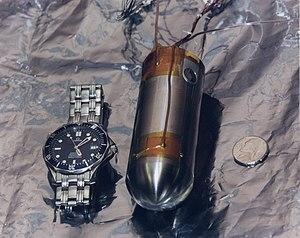
Deep Space 2, abrégé en DS2, est une mission spatiale expérimentale de l'agence spatiale américaine, la NASA. Cette deuxième mission du programme New Millennium est lancée en 1999. Elle comprend deux micro-sondes spatiales identiques de type pénétrateur d'une masse unitaire de 3,57 kilogrammes qui devaient constituer le premier test d'un engin spatial de cette nature. Cette nouvelle technologie devait permettre, à terme, de déployer à bas coût un réseau de capteurs à la surface des planètes pour recueillir des données principalement sismiques et météorologiques. Le développement du programme New Millennium s'inscrit à l'époque dans la nouvelle stratégie de la NASA faster, cheaper, better qui privilégie les missions interplanétaires ciblées, à faible coût et avec un cycle de développement très court.